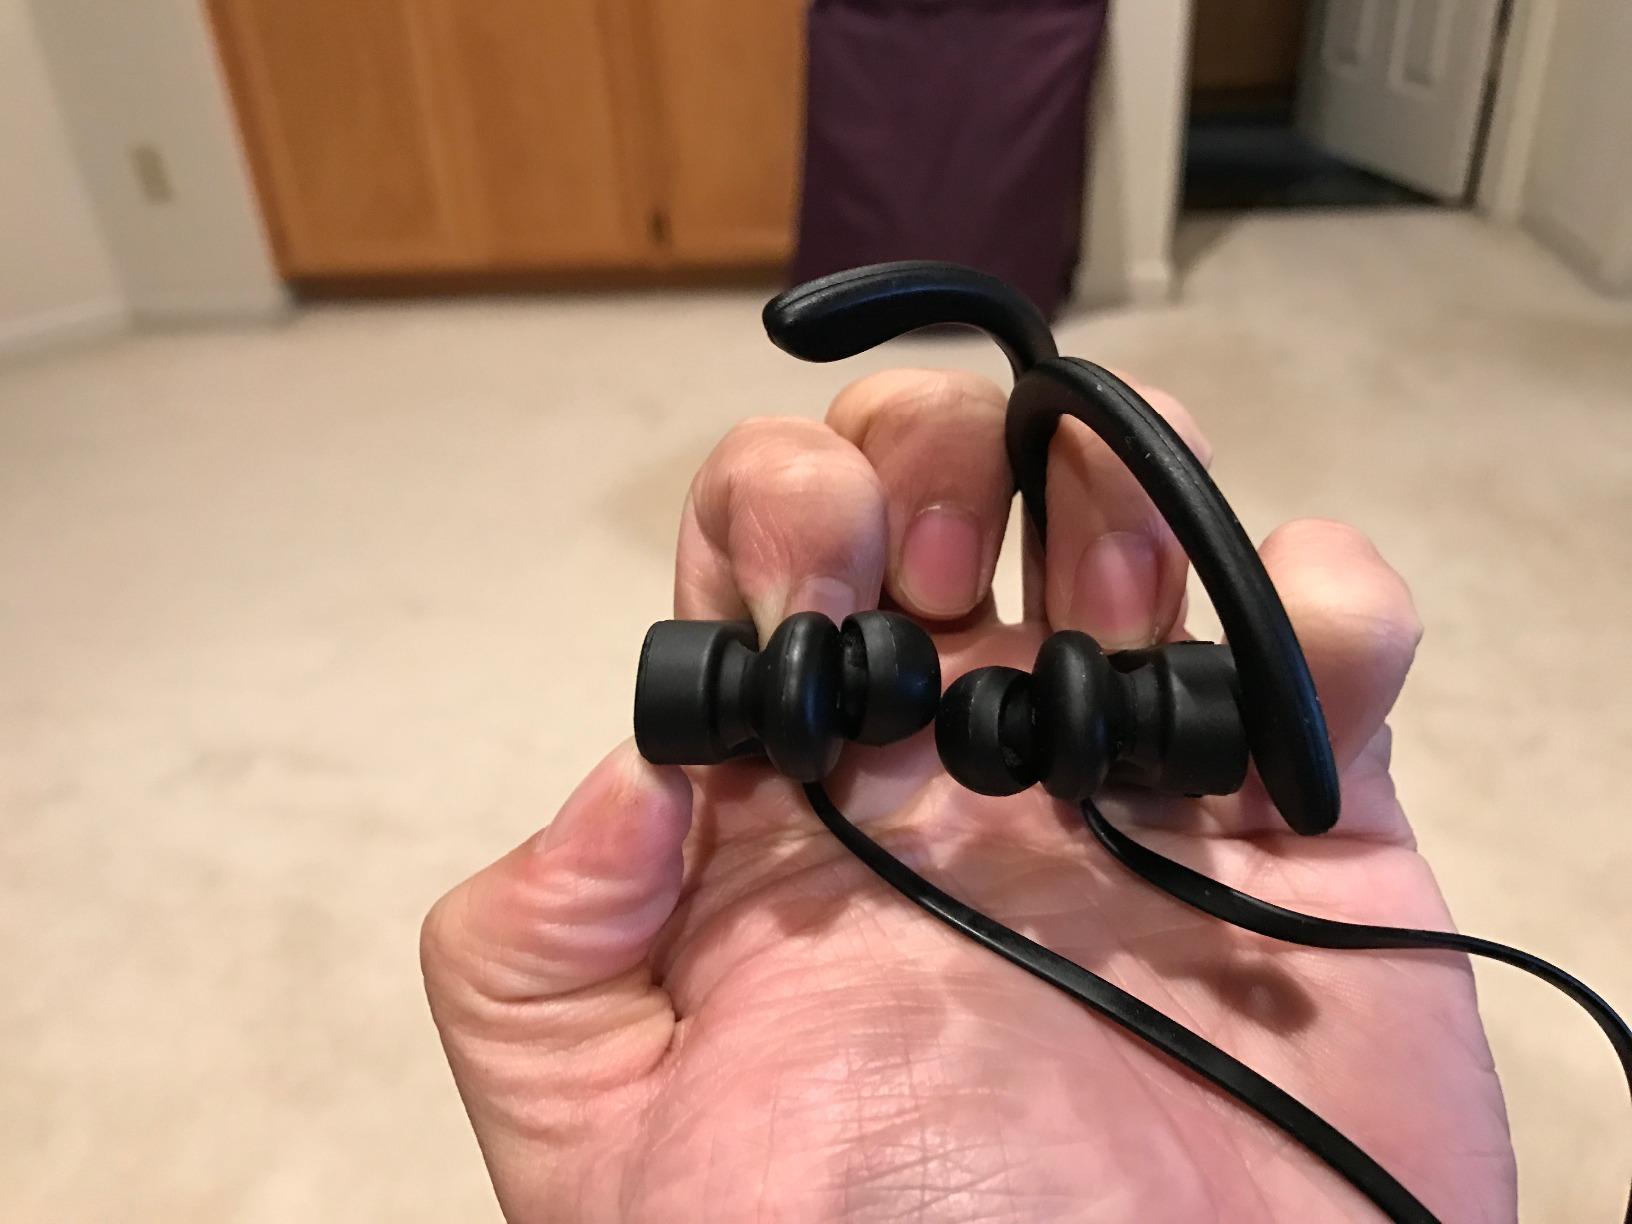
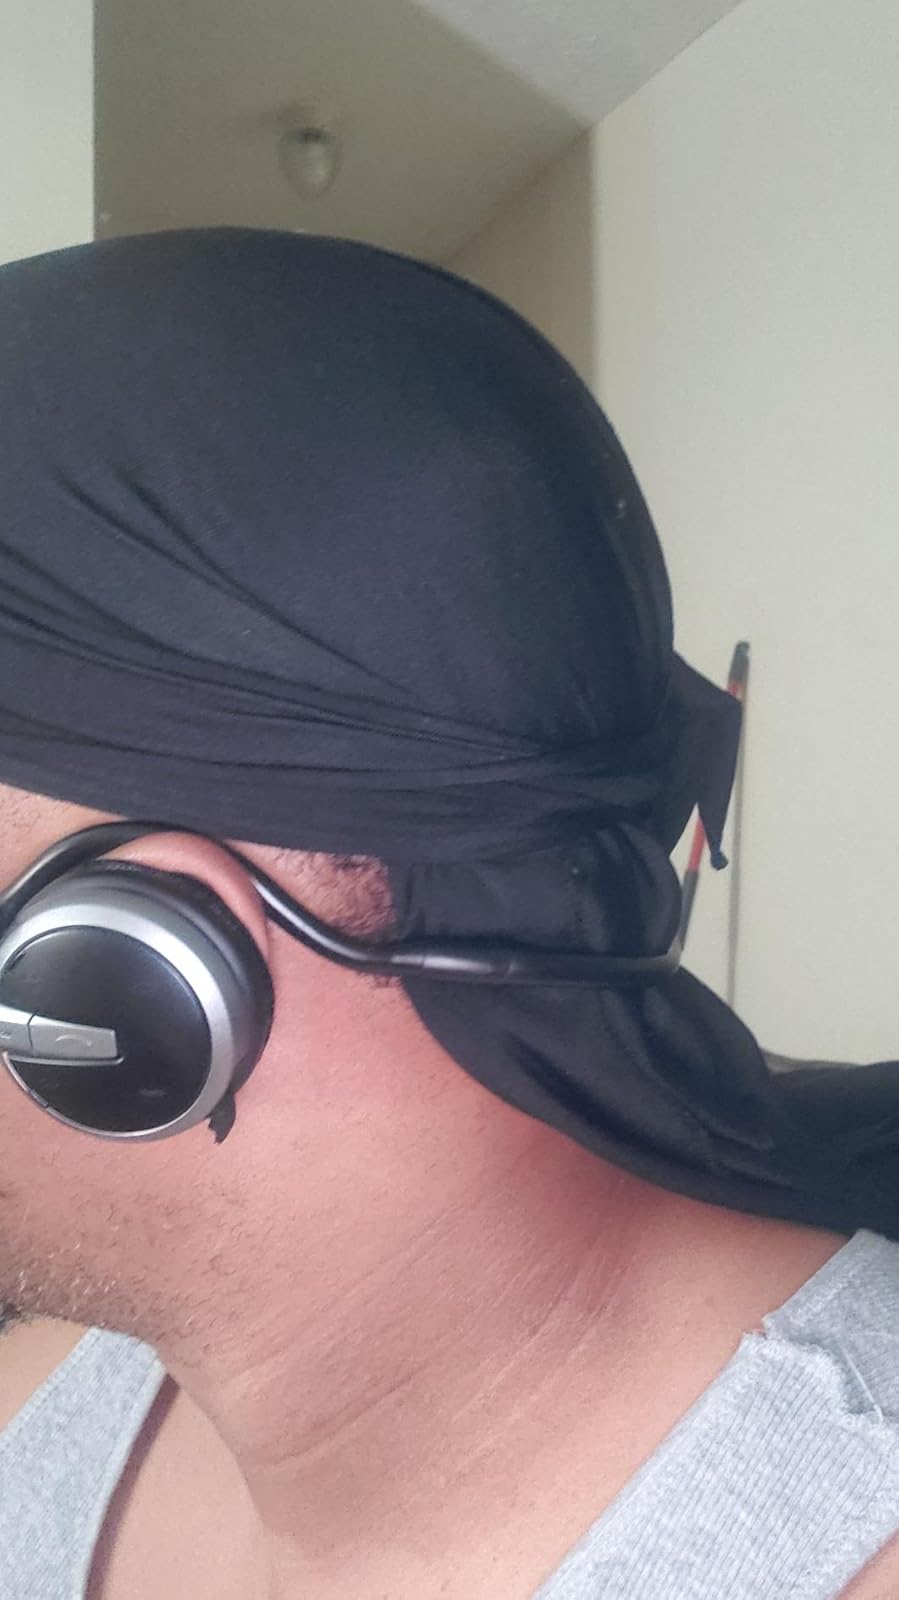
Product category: headphones
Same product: no